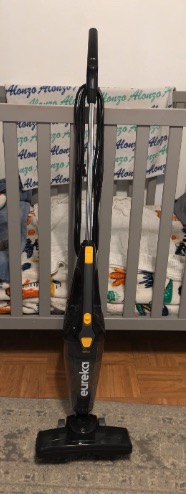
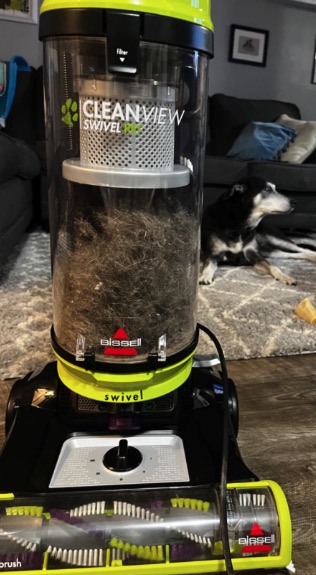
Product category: items_vacuum
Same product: no